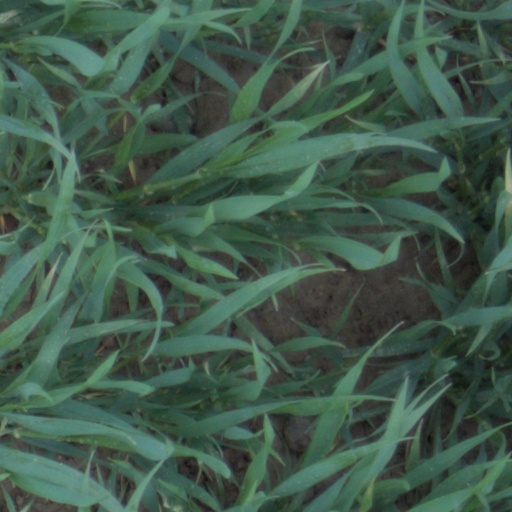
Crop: wheat